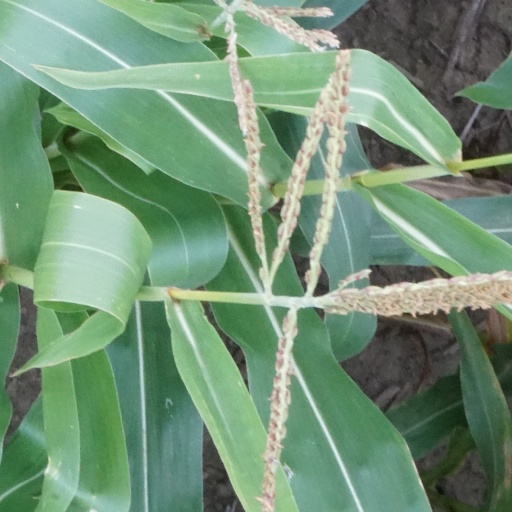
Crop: maize; corn